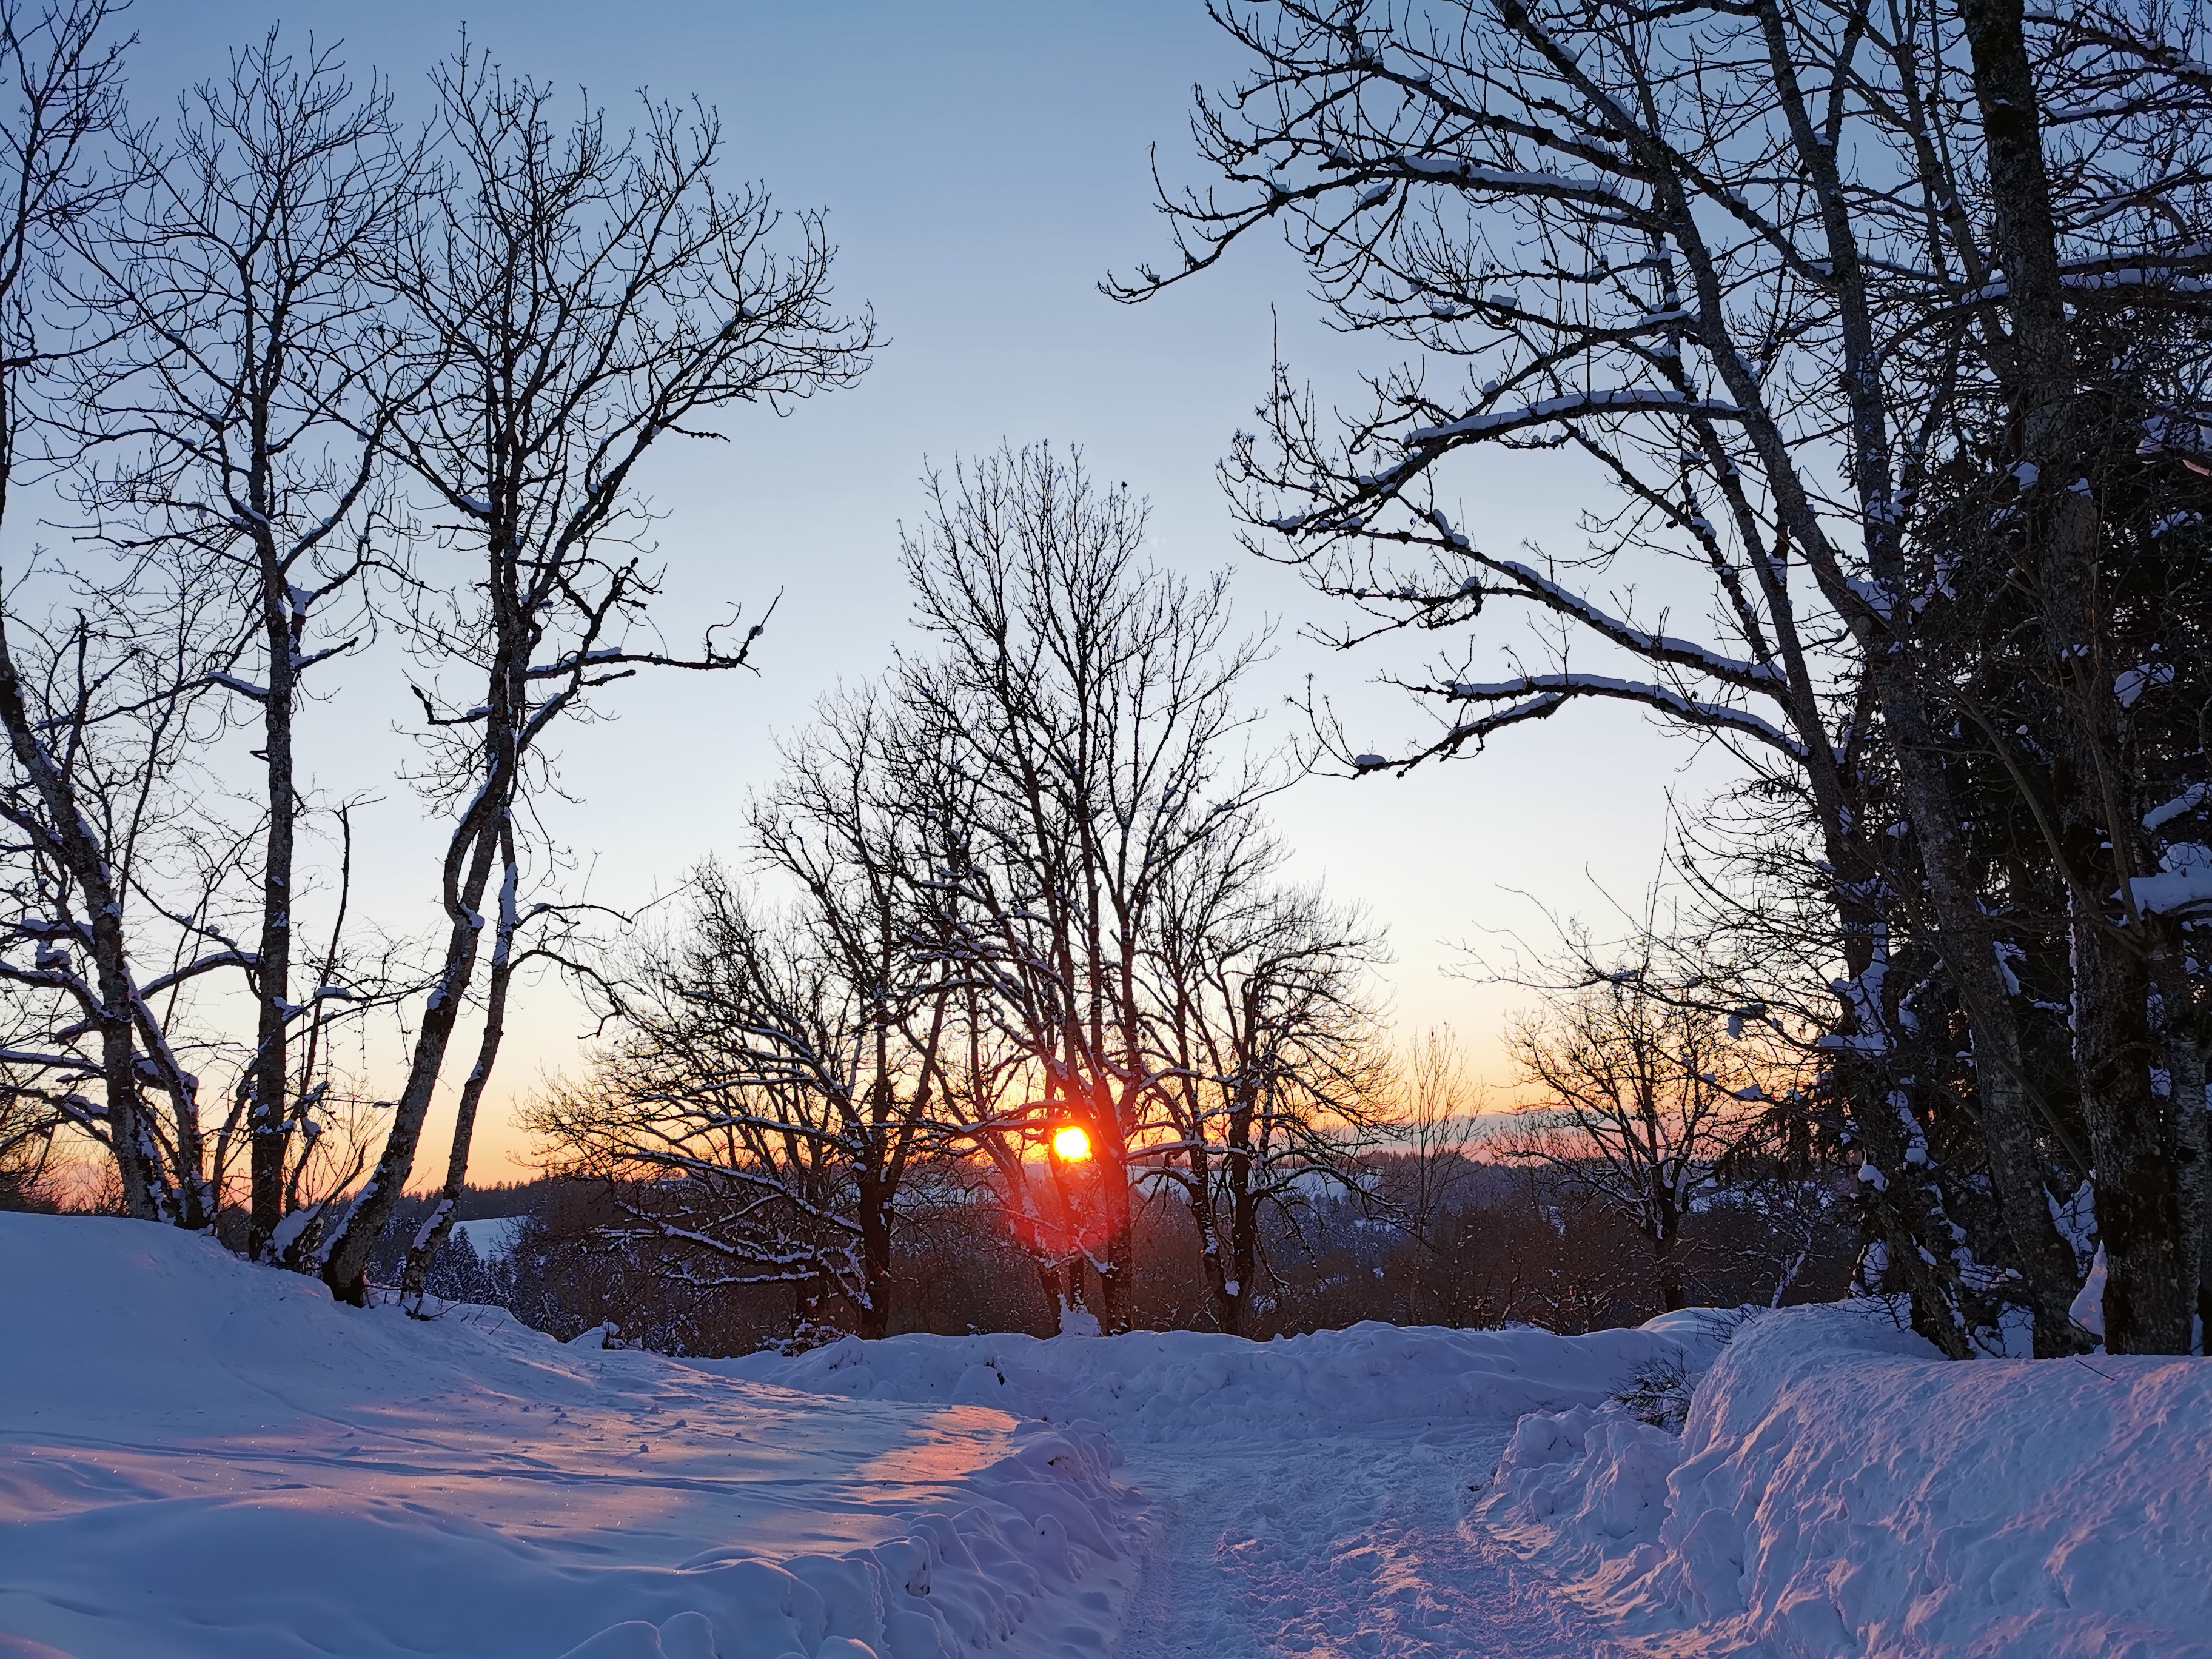
sun, soleil, snow, neige, arbre, tree, sky, atmosphere, ecoregion, natural landscape, branch, twig, afterglow, cloud, freezing, dusk, world, sunlight, atmospheric phenomenon, wood, sunset, sunrise, horizon, landscape, red sky at morning, astronomical object, trunk, Tints and shades, forest, water, event, winter, evening, slope, precipitation, meteorological phenomenon, frost, dawn, heat, electric blue, deciduous, backlighting, grass, woodland, reflection, cumulus, night, Northern hardwood forest, plant